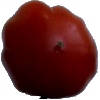
Label: tomato_heart